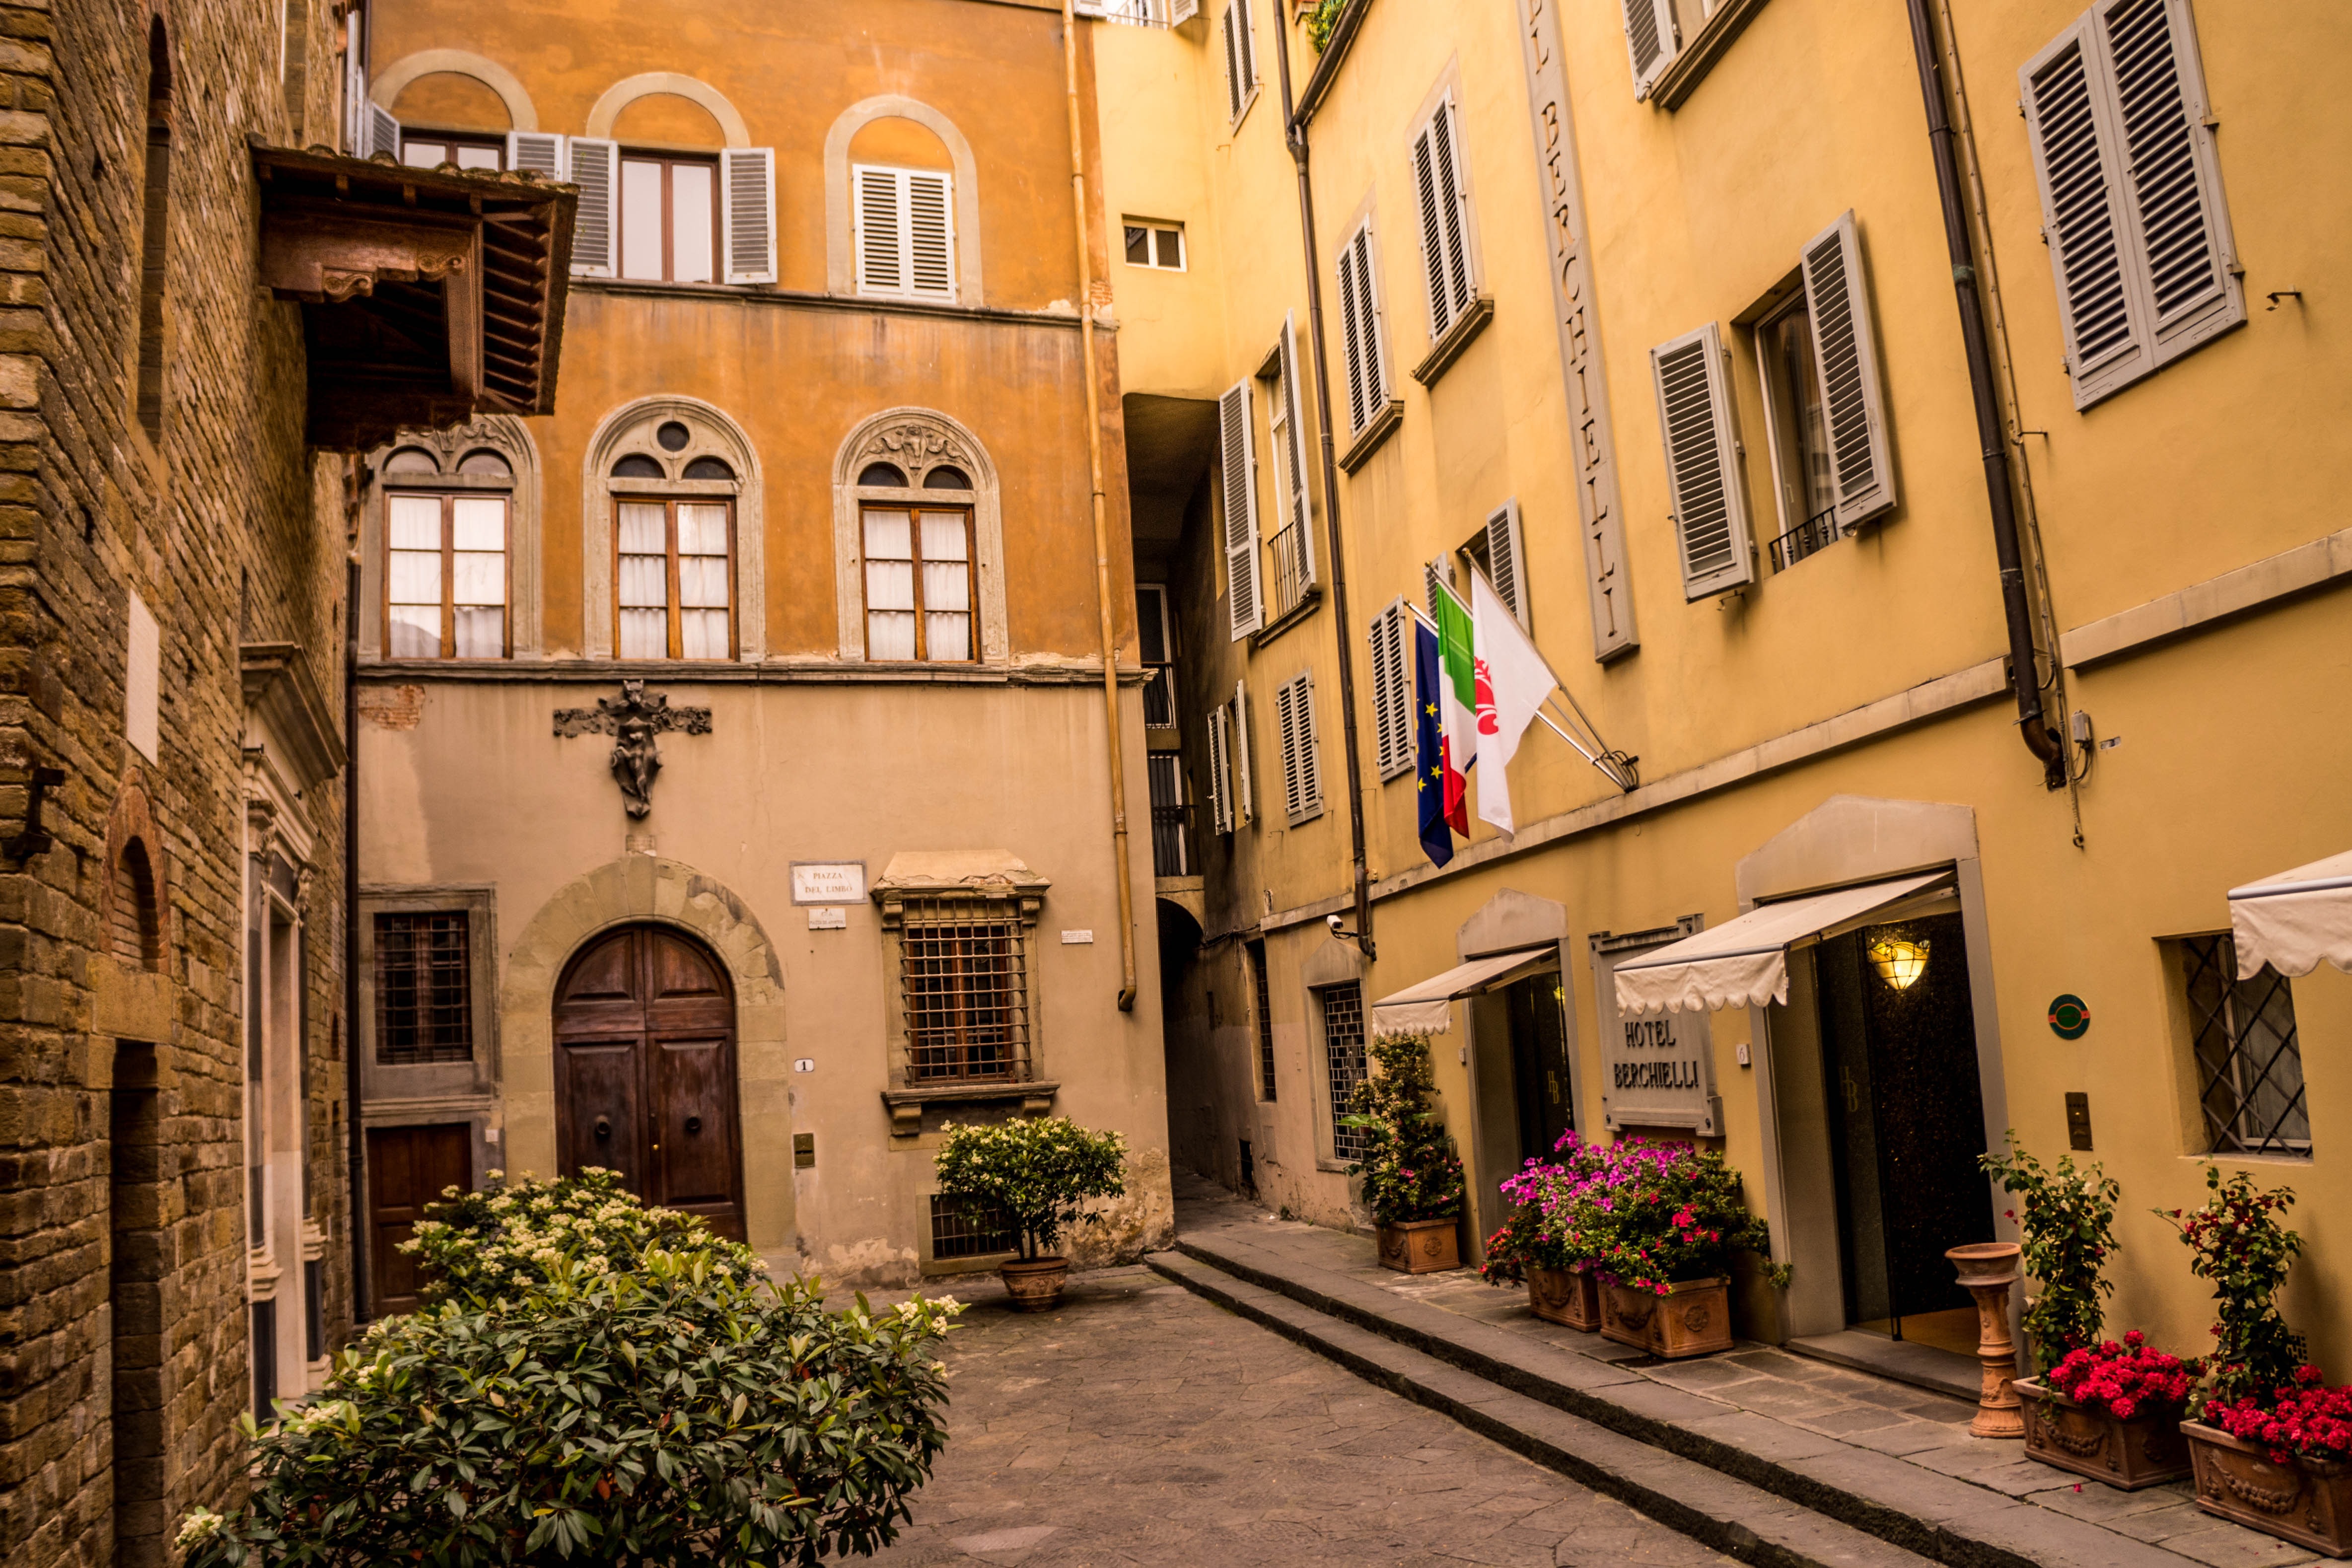
architecture, road, street, house, town, building, restaurant, alley, village, italy, facade, courtyard, hotel, infrastructure, estate, florence, neighbourhood, urban area, human settlement, berchielli